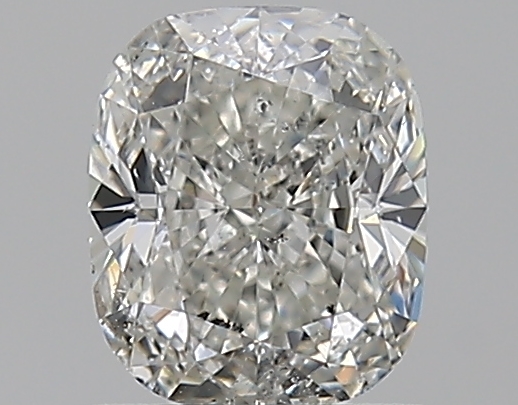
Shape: cushion
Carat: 1
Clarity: SI2
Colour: H
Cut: GD
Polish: EX
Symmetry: EX
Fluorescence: M
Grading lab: GIA
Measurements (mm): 6.15 x 5.14 x 3.58